Jinbei S70

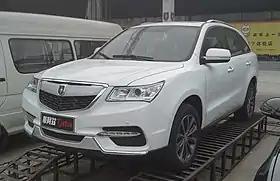

The Jinbei S70 or Jinbei Tjatse (蒂阿兹) is a compact crossover SUV produced by Jinbei.